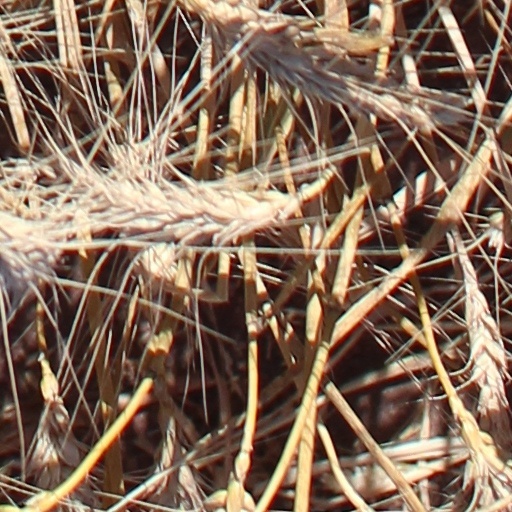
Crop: wheat